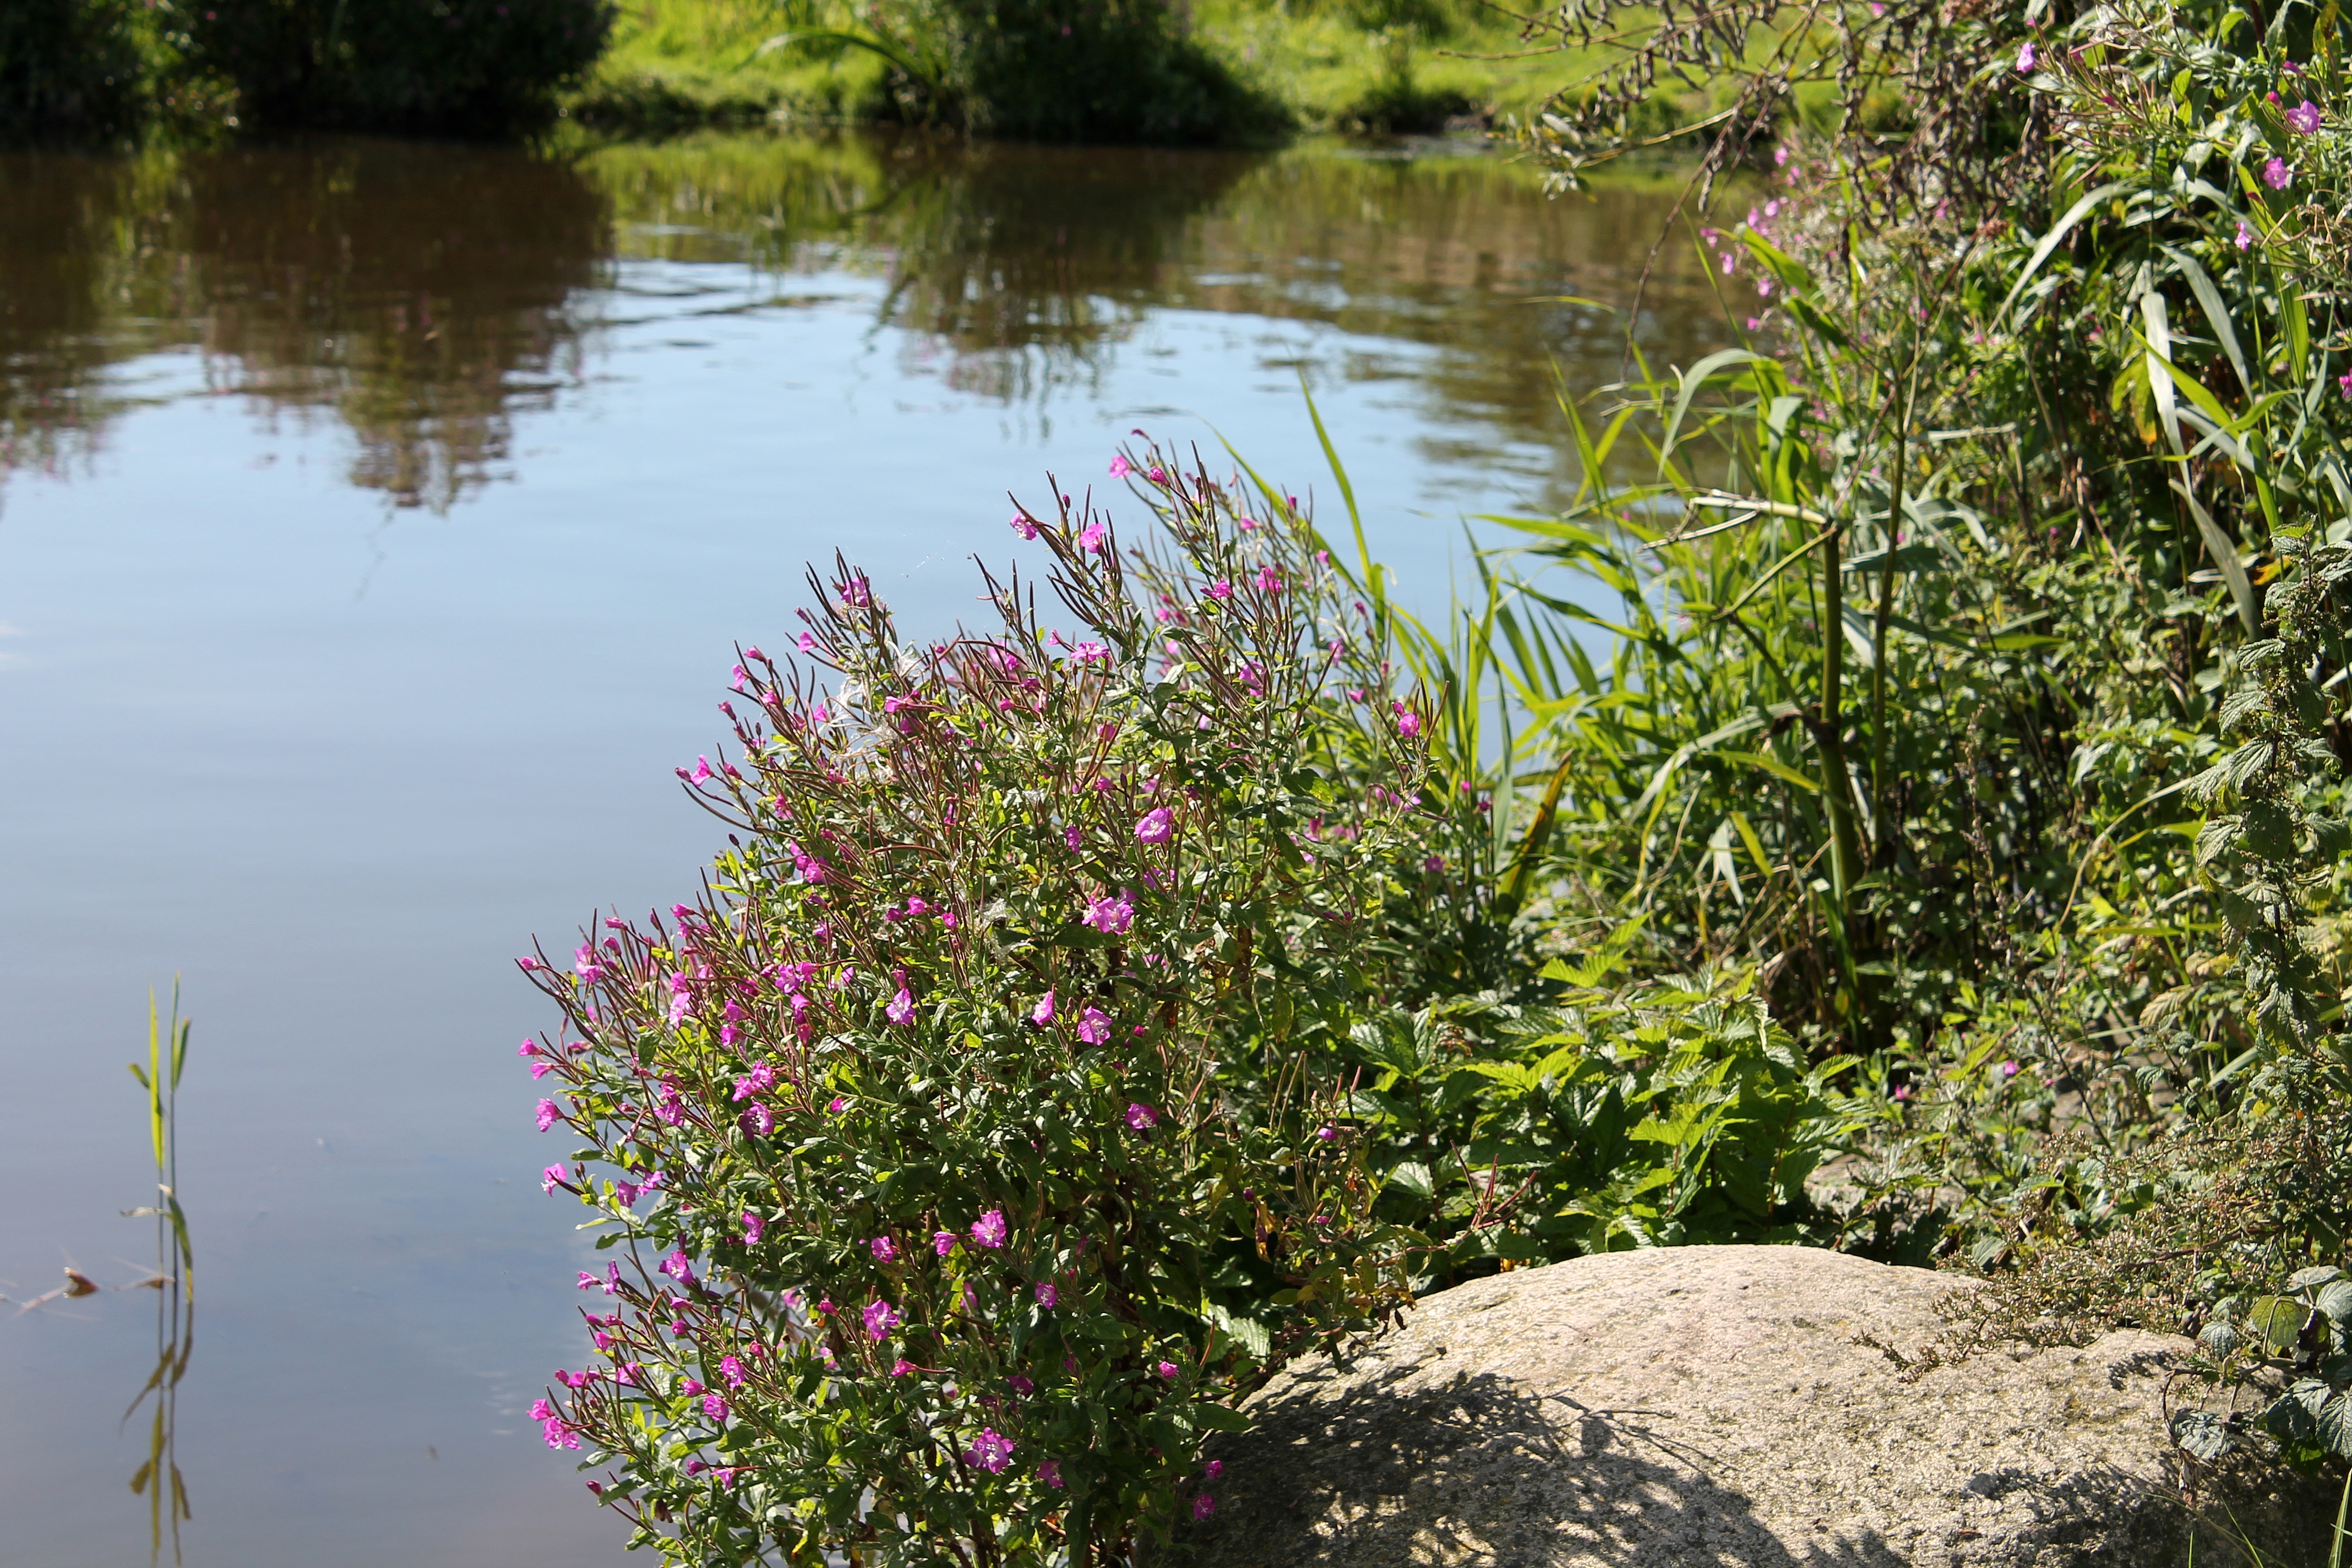
water, flower, lake, river, summer, pond, natural, botany, garden, flora, waterway, wetland, denmark, fish pond